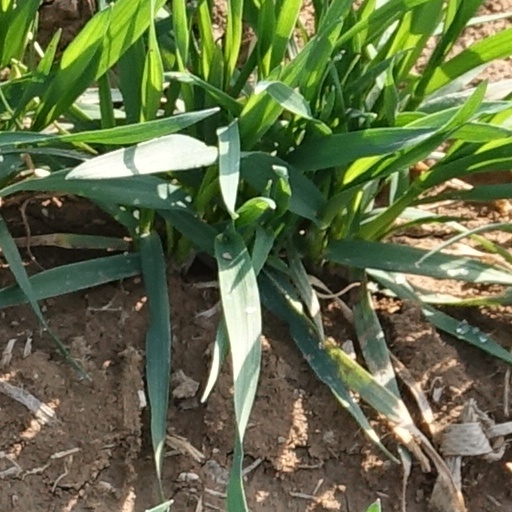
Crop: wheat